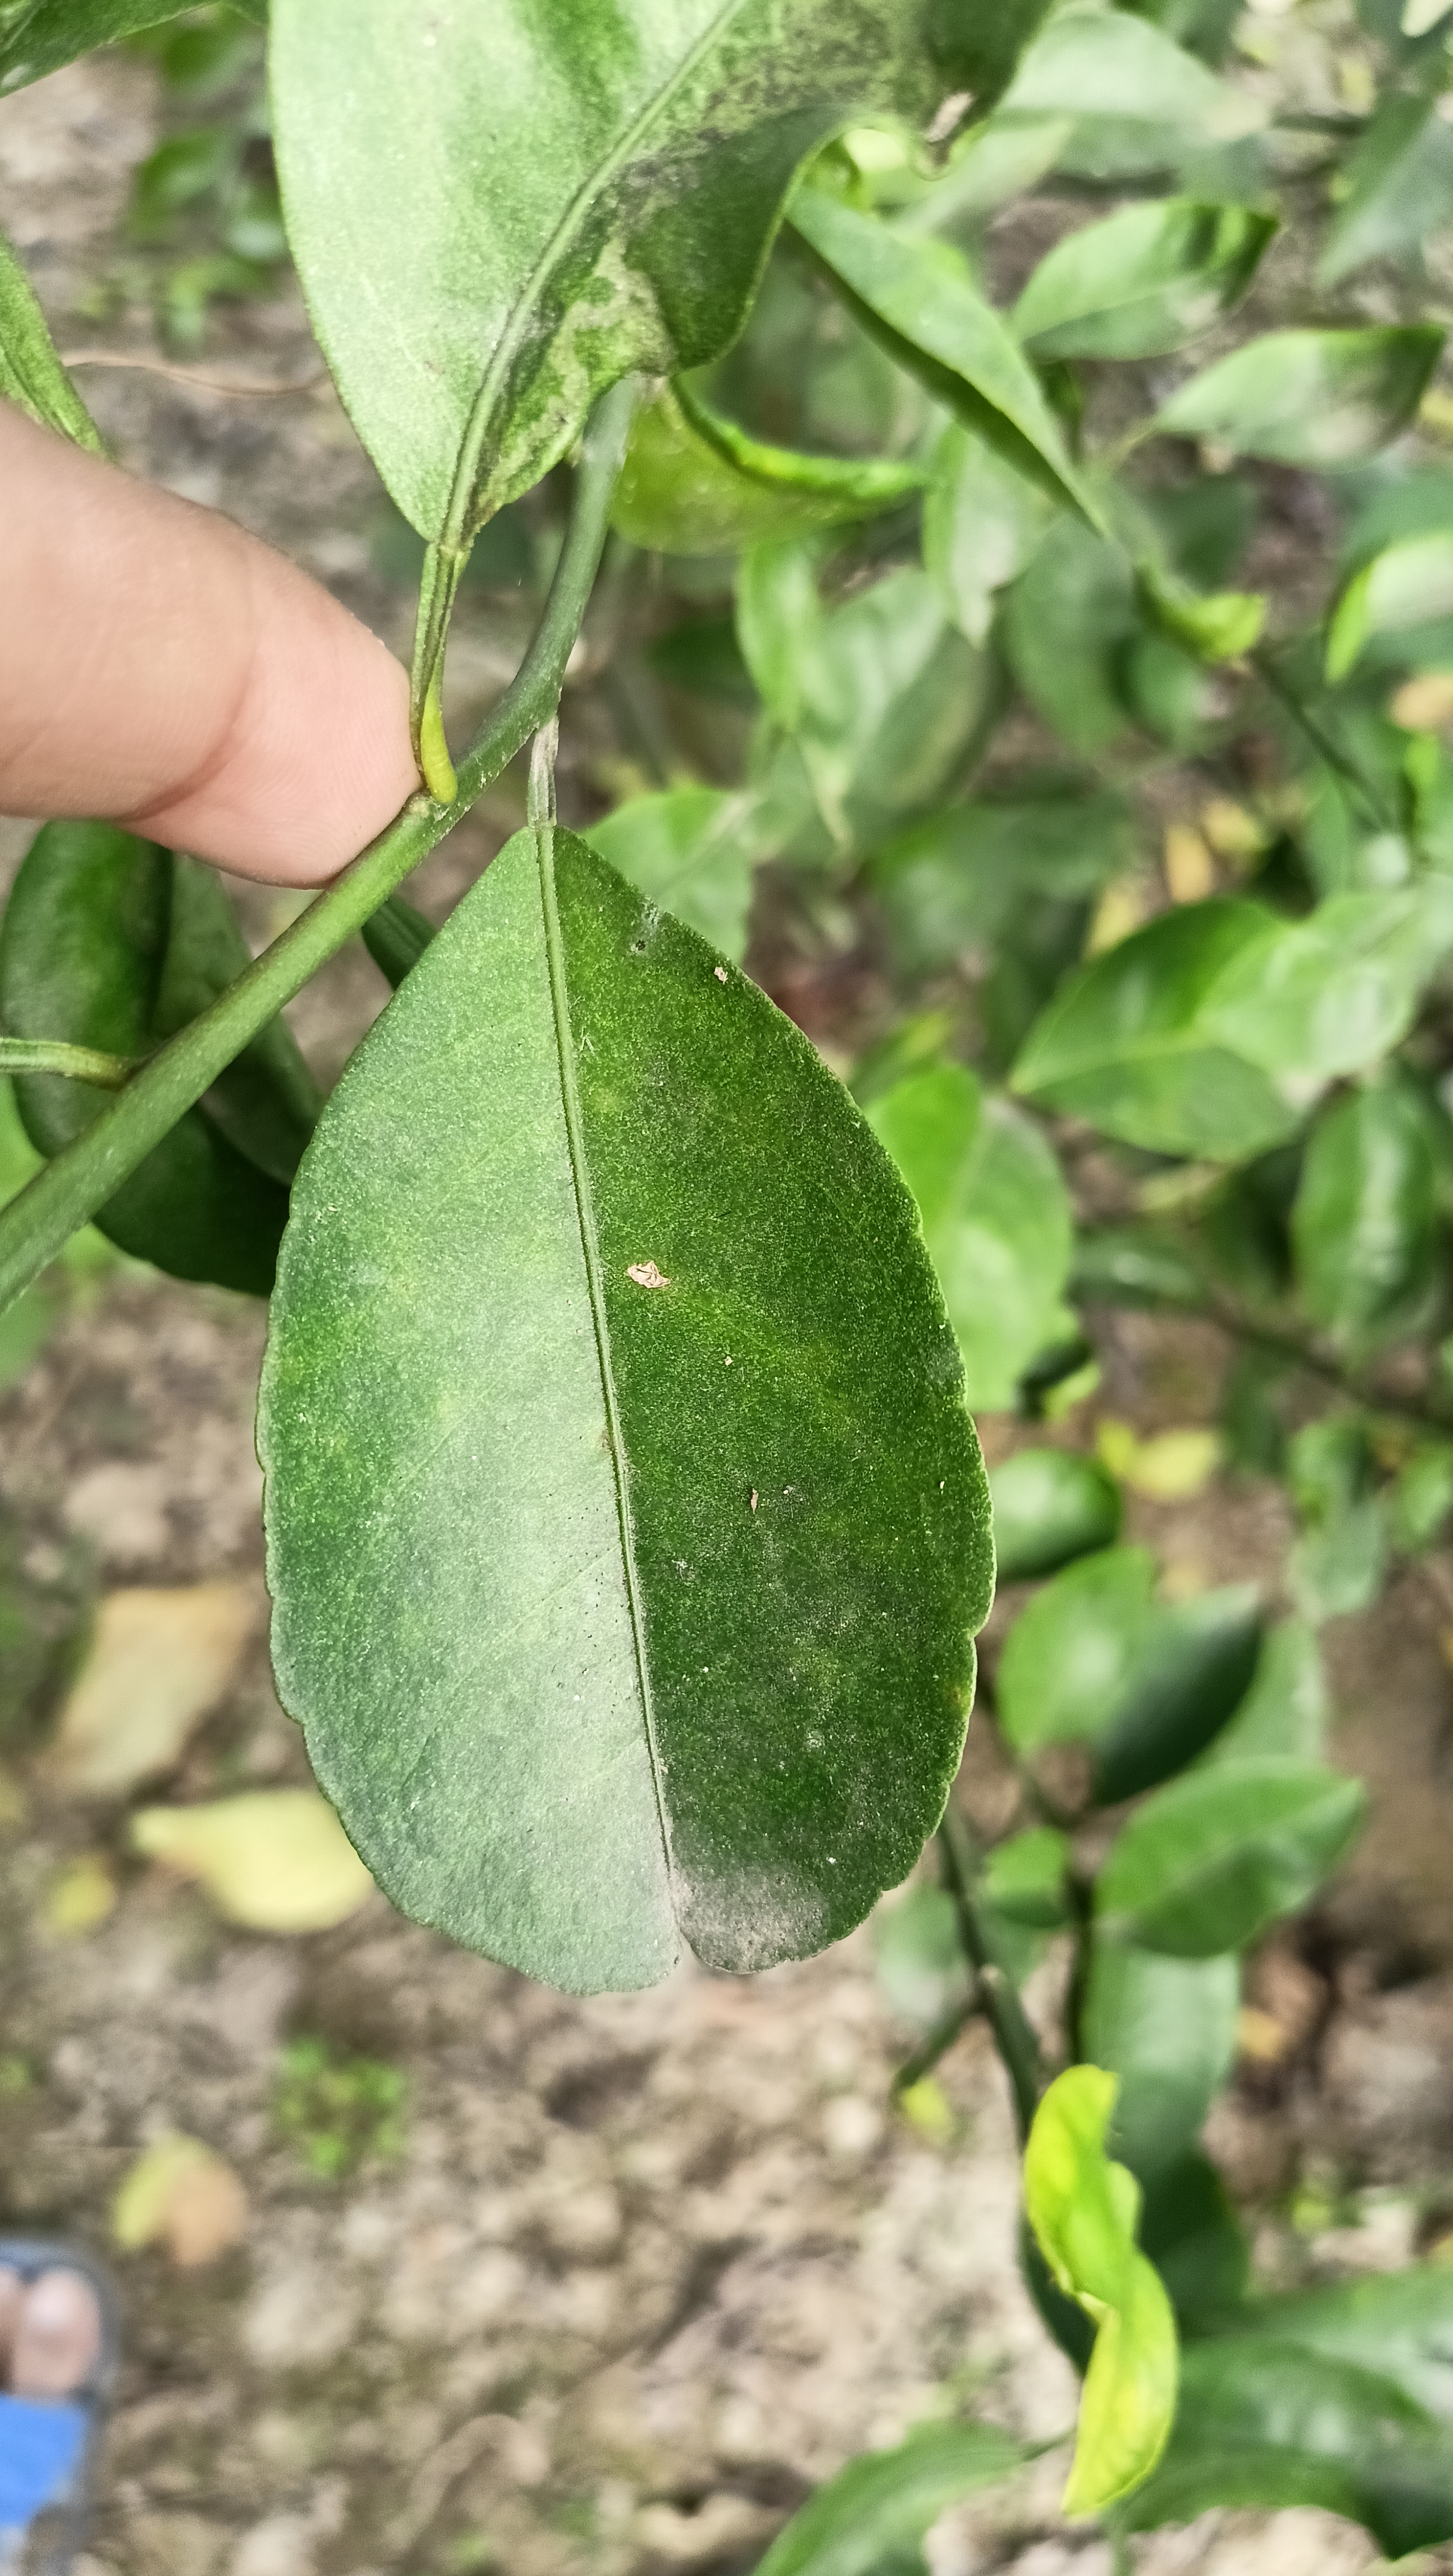
Mandarin leaf variety: China Mishti